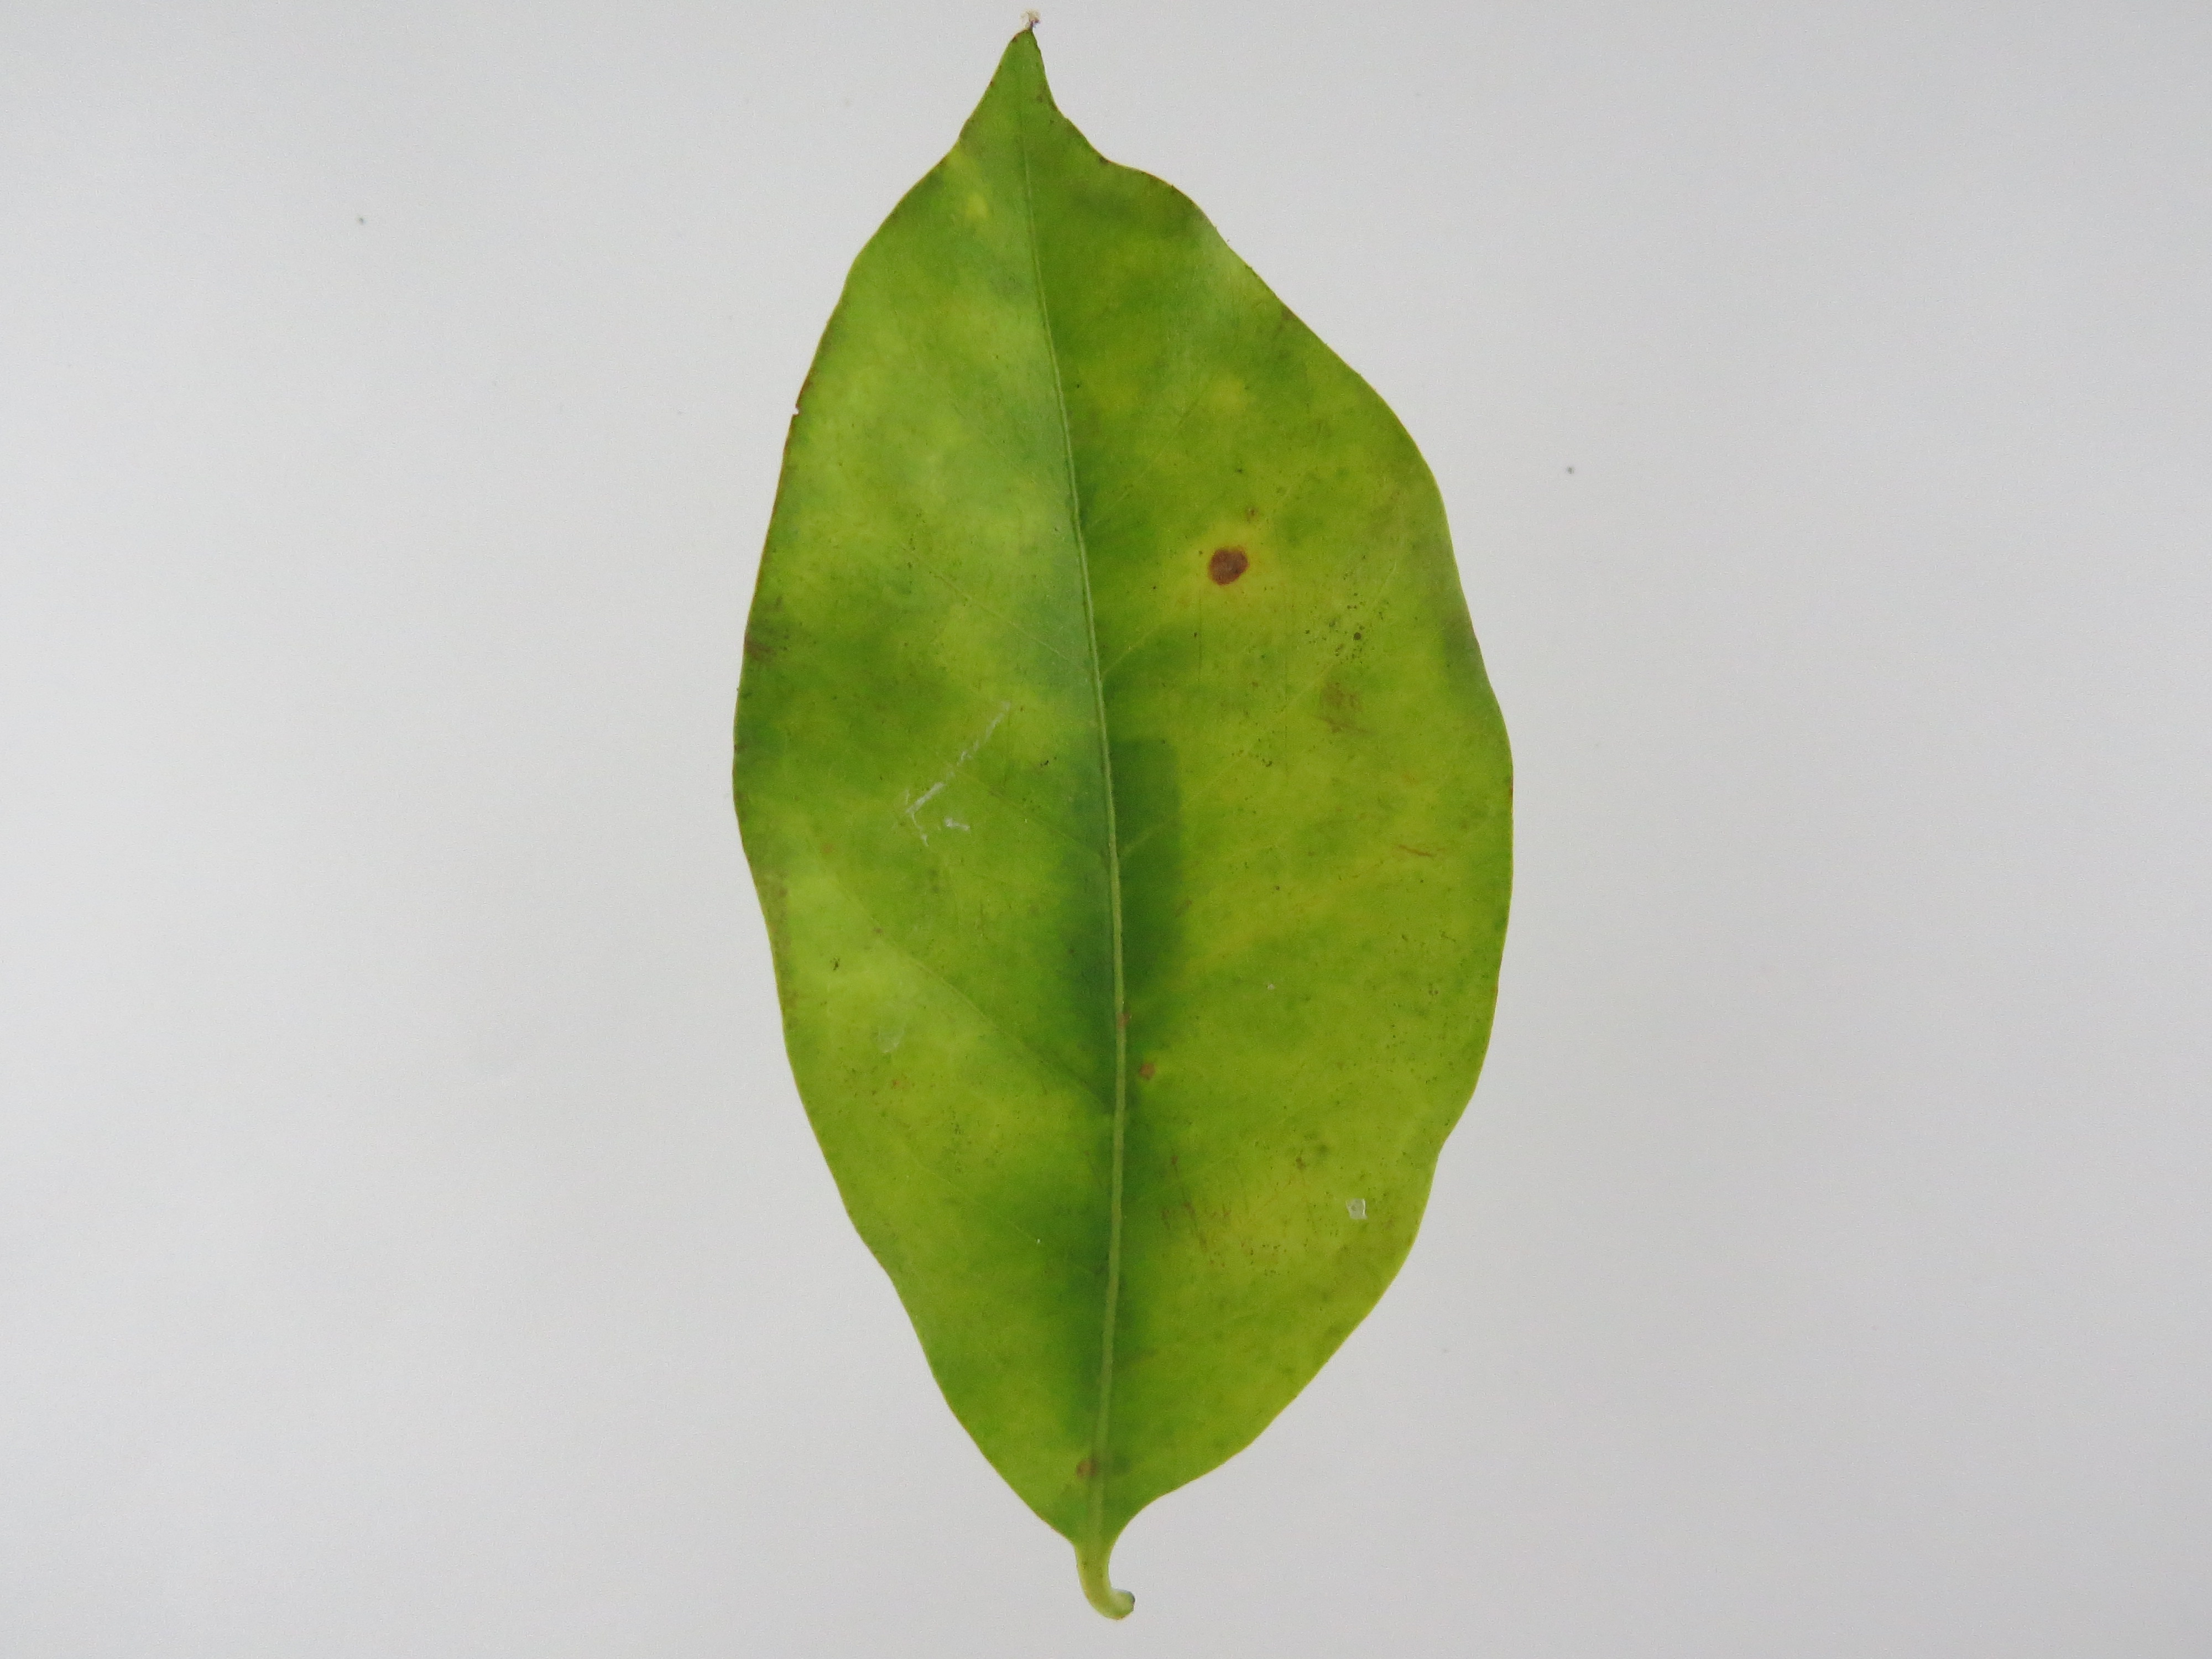
Label: nitrogen-N